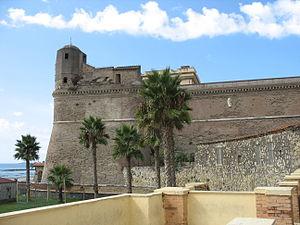
Giuliano da Sangallo, né Giuliano Giamberti, à Florence vers 1445, mort à Rome en 1516, est un sculpteur, architecte et ingénieur militaire florentin.